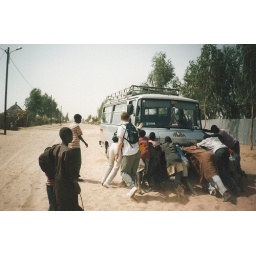
Our bus got stuck in the sand in Kaolack.